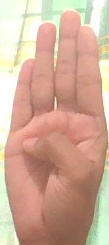
ASL sign: B